Ghosttown (Madonna song)

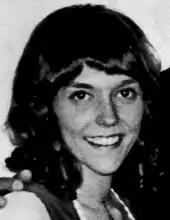
Madonna's vocals on "Ghosttown" were compared to those of Karen Carpenter.

Upon release, the track was met with critical acclaim. Hugh McIntyre from "Forbes" considered "Ghosttown" as a favorite from the album. Dean Piper from "The Daily Telegraph" considered the song as Madonna's best chance at achieving a radio hit from the album, comparing the composition to the singer's previous studio album, "Ray of Light" (1998). This view was shared by Gregory Ellwood of HitFix who considered it to be Madonna's "most commercially friendly ballad" of the 2010s, while Jon Lisi from "PopMatters" called it "arguably the most haunting love song of [Madonna's] career. "The Dallas Morning News" Hunter Hauk complimented Madonna's "natural" vocal delivery in spite of the vocal effects added, also considering it to be a probable radio hit for Madonna. Daryl Deino from "The Inquisitr" also praised Madonna's vocals in "Ghosttown", along with "Devil Pray" and "Living for Love". Bernard Zuel from "The Sydney Morning Herald" found Madonna to be reliving her older ballads like "Live to Tell", and found the electronic arrangements to be complementing her vocals. Amy Pettifer from "The Quietus" observed that the chorus could have been sung by any other singer, but Madonna, "despite being a weaker singer, licks it in the emotional truth stakes, particularly on this more melancholy end of the spectrum. Singing with a tremulous tonality, her voice hangs in uncluttered space, the lyrics positioning her as the dark-glowing, guiding light. A brilliant, desperate and rousing anthem." Along with comparing Madonna's vocals in Ghosttown to that of Karen Carpenter, Farber also observed that it was her most "rich sounding" voice since her "Evita" soundtrack, comparable to "Live to Tell" and also "Crazy for You". Digital Spy's Lewis Corner rated it four out of five stars, noting that Madonna sounded "significantly more subdued and reflective compared to her handbag bangers of recent years, but by doing so it makes the biggest possible impact."